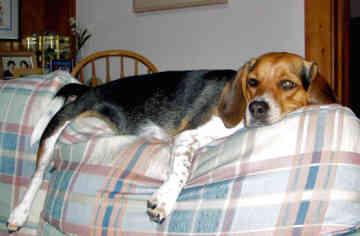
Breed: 276-n000113-beagle